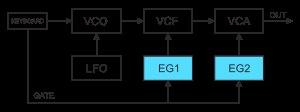
L'enveloppe sonore est la courbe décrivant l'évolution d'une propriété d'un son en fonction du temps.